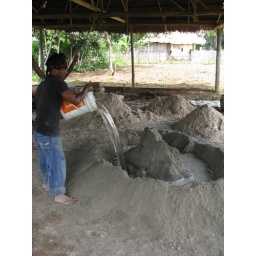
Look at that sand castle it looks like Machu Picchu. (Famous Inca ruins in Peru)